David Maimon

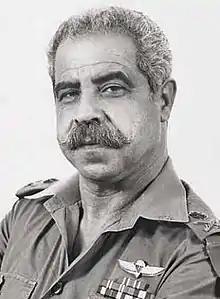
David Maimon

David Maimon (February 15, 1929 – May 14, 2010) was an Israeli general born in Israel of Yemenite origin. He held various posts including military governor of the Gaza Strip, head of the Israel Prison Service and president of the Military Court of Appeals.